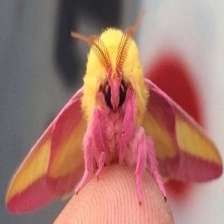
Species: ROSY MAPLE MOTH